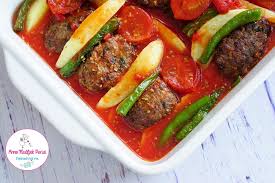
Yemek: izmir_kofte